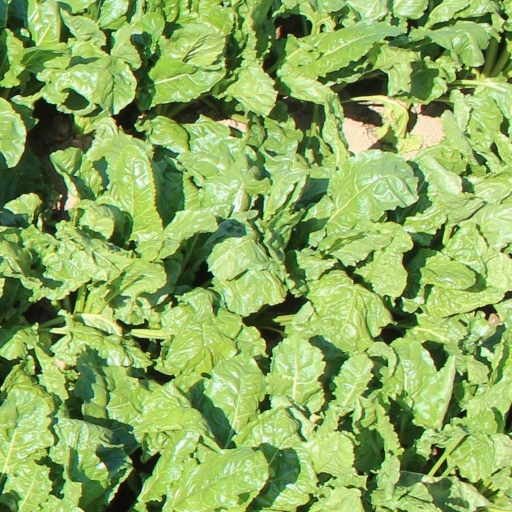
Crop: sugar beet